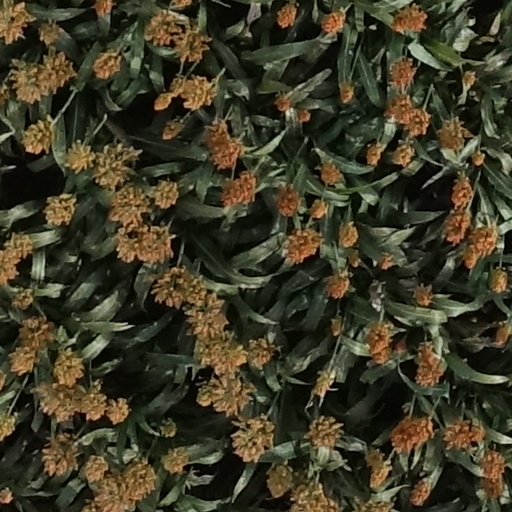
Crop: sorghum